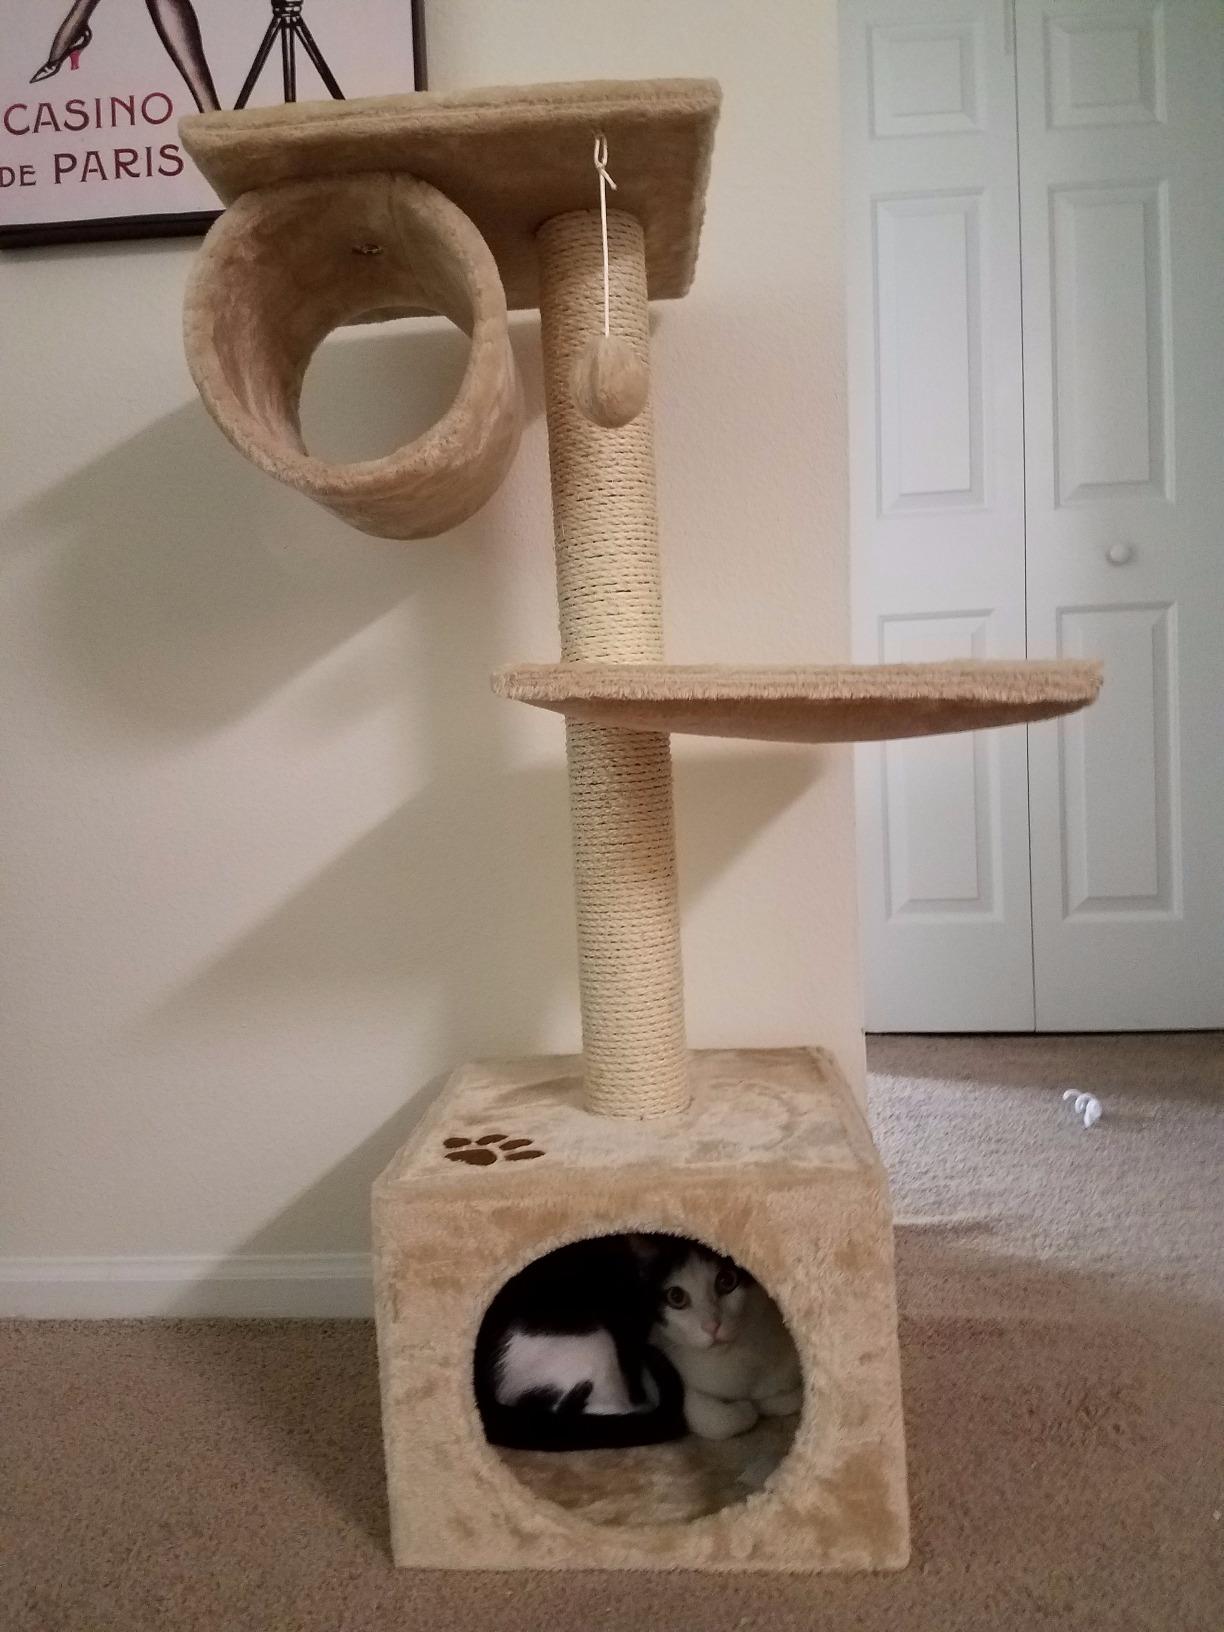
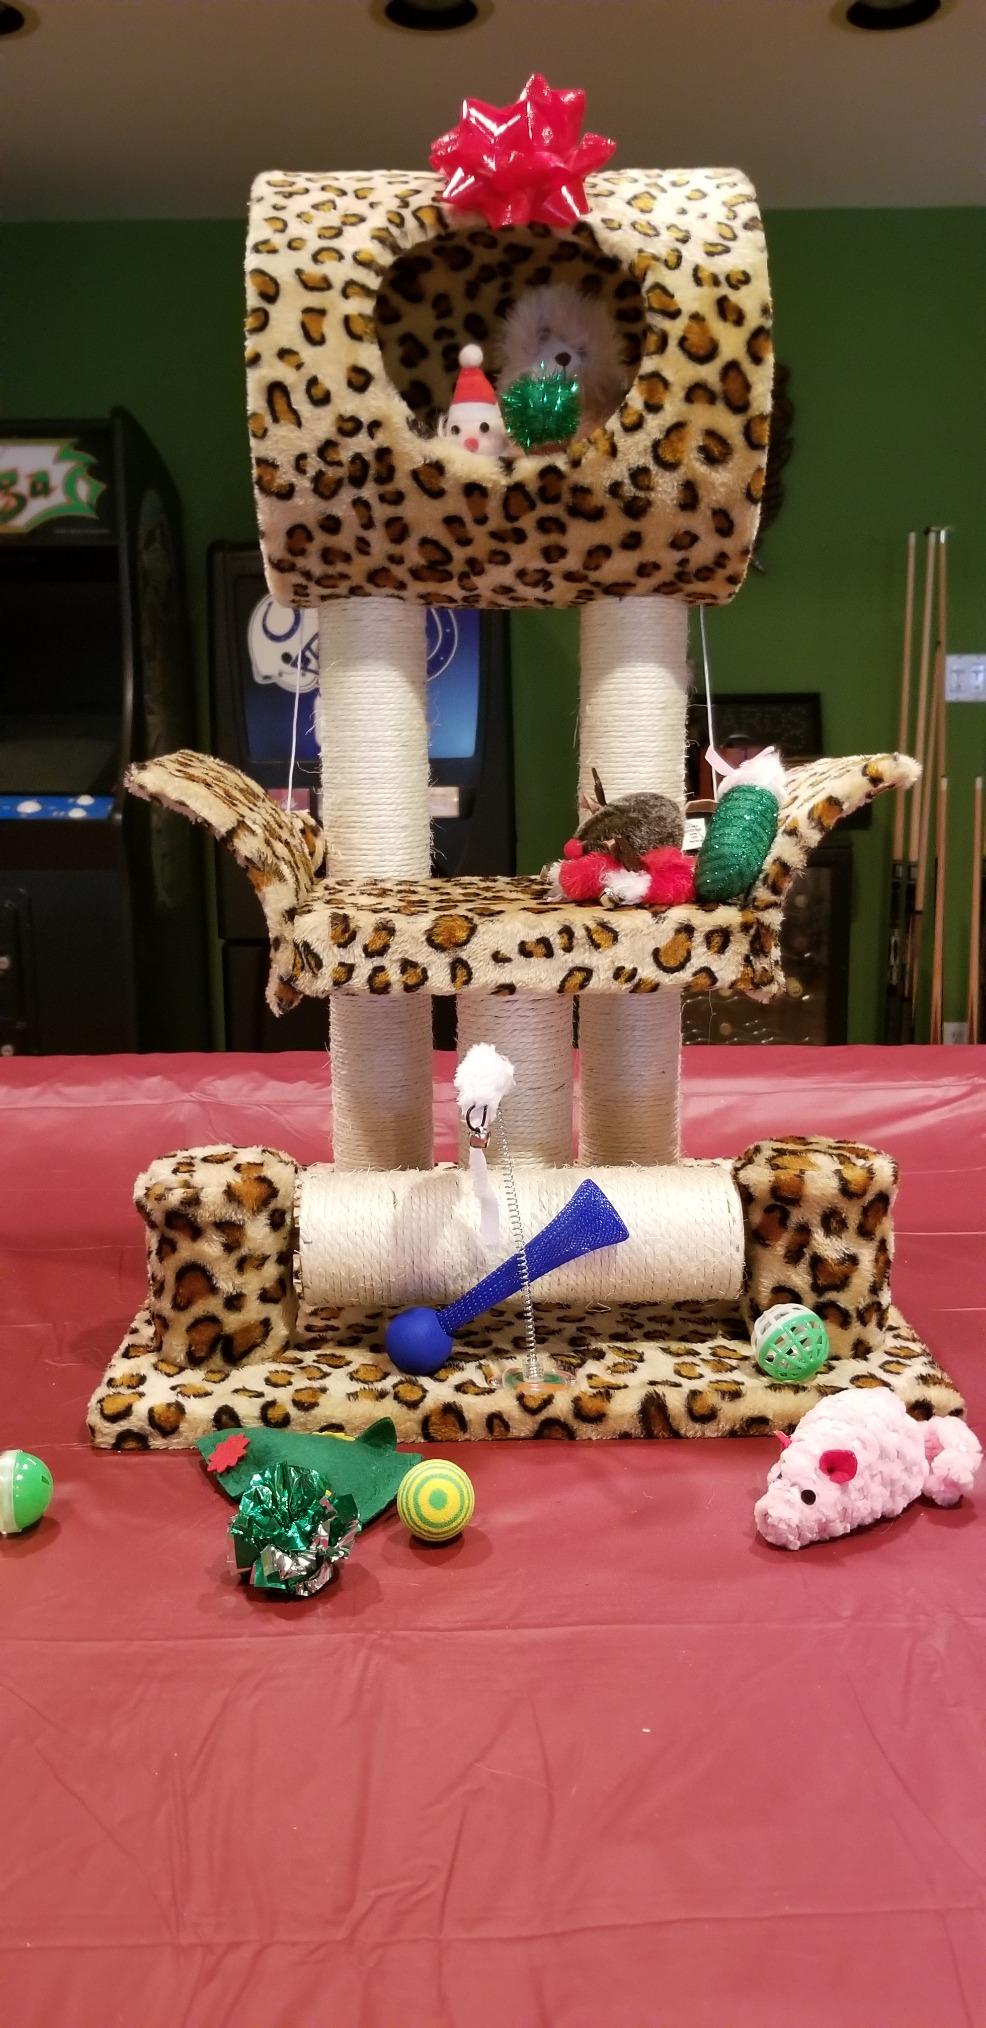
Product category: items_cat tree
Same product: no